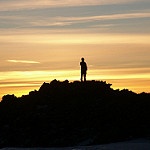
Label: glacier